Dublin City Soul Festival

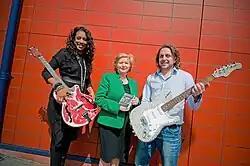
(From Left to Right): Carmen Browne, Frances Fitzgerald, and Chris Maher at the 2013 Dublin City Soul Festival 2013

The Dublin City Soul Festival is an annual soul music festival held each spring in Dublin, Ireland. The festival was founded in 2007 by Chris Maher with Paul Slattery and Redmond O Hanlon. The festival motto is “a celebration of peace, unity and love”.